336th Fighter Squadron

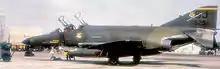
336th TFS F-4E in 1984.

During the 1980s, trained in combat readiness in order to maintain worldwide commitment and air-to-air mission capability. Deployed to Europe under dual-based mission concept in support of NATO objectives, 1978–1985.